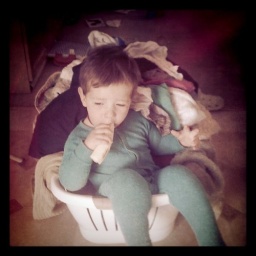
The best seat in the house